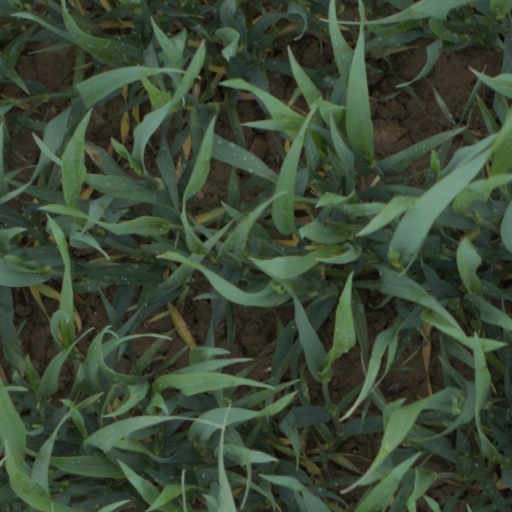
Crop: wheat